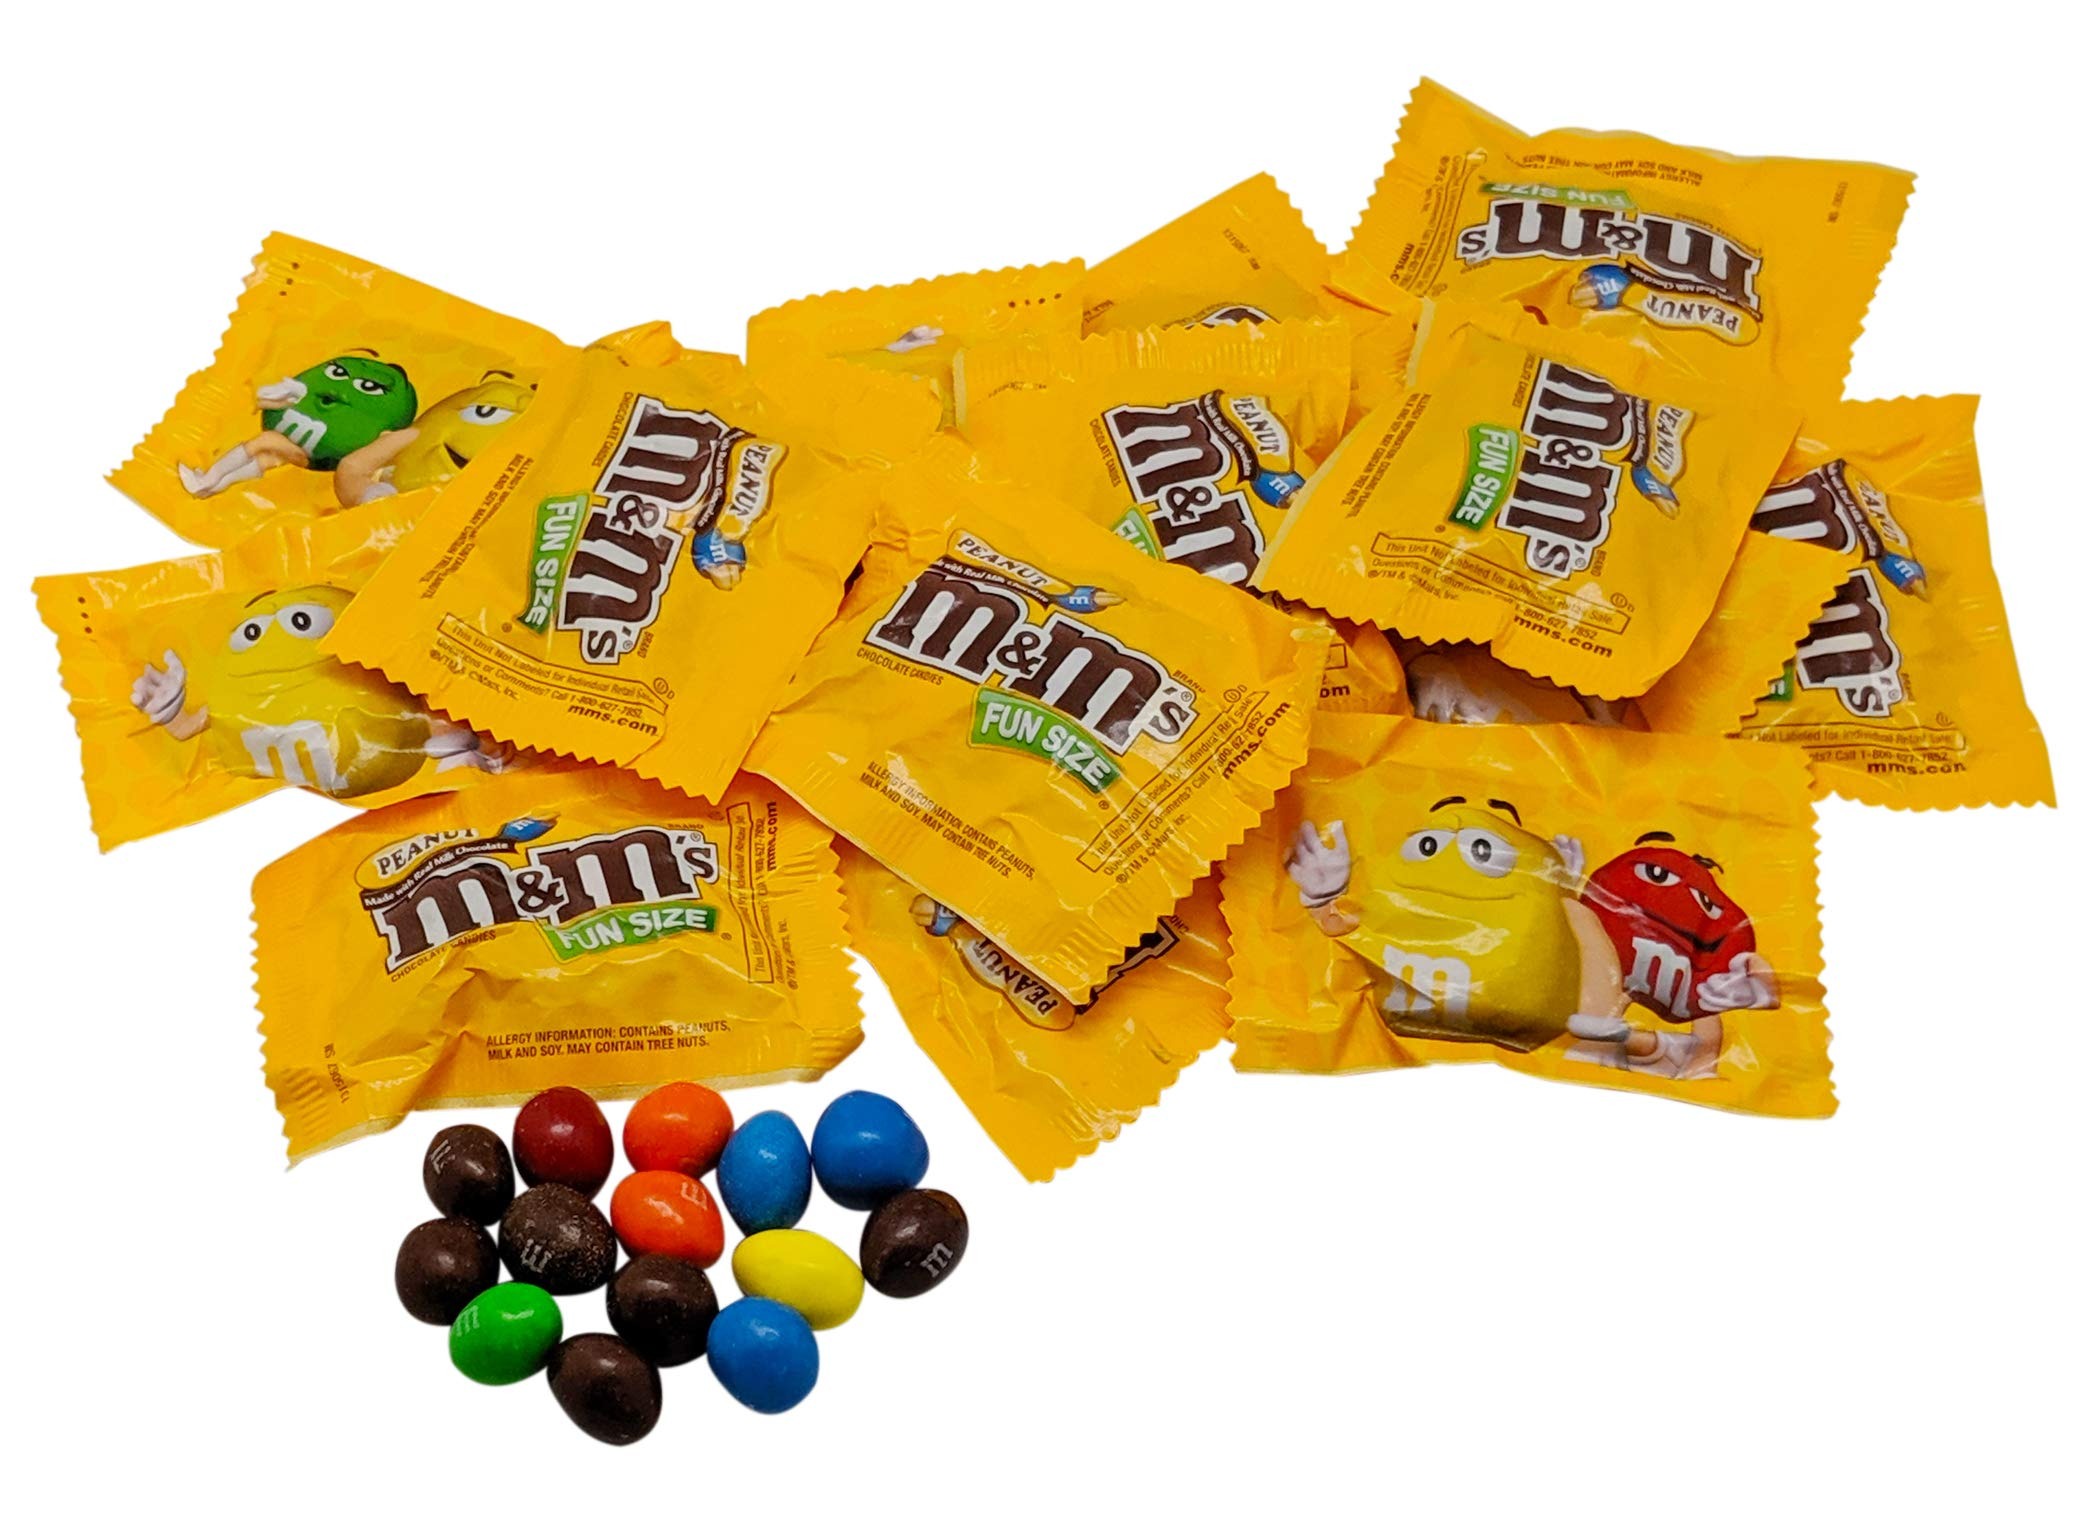
Item Name: Milk Chocolate Peanut M&Ms Fun Sized Individual Bags - 3LB Resealable Stand Up Bag (approx. 70 pieces) - Bulk Milk Chocolate Bulk Filler Candies - Candy for Parties and Holidays
Bullet Point 1: No candy is more famous than Peanut M&Ms. This three (3) pound bag is filled with approximately 70 individually wrapped fun sized bags of candies. The candies come in a resealable stand up bag for easy snacking and storage.
Bullet Point 2: They're the candies that famously melt in your mouth, not in your hands. Peanut M&Ms are the classic milk chocolate candies everyone loves at a birthday party, Halloween party, costume party, office party, school party, movie party, Easter party, or fiesta.
Bullet Point 3: These fun sized candy bags are perfect to cure the pesky sweet tooth. Beyond snacking, they're also great edible decorations for your edibles such as cookies, cakes, cupcakes, gingerbread houses, and classic trail mix.
Bullet Point 4: The bulk size bag is an economical way to grab a bunch of your favorite candies to fill up your candy jars, candy bags, Halloween candy bags, party favors, gift bags, gift baskets, Easter baskets, and especially your candy bowl on Halloween.
Bullet Point 5: Whether it's Halloween, Christmas, Valentine's Day, or Easter, M&Ms are everyone's favorite chocolate coated peanut candy. Toss them in your lunch bag to take to school, work, college, or mix them up in your trail mix before your next camping trip.
Product Description: No candy is more famous than Peanut M&Ms. This three (3) pound bag is filled with approximately 70 individually wrapped fun sized bags of candies. The candies come in a resealable stand up bag for easy snacking and storage. They're the candies that famously melt in your mouth, not in your hands. Peanut M&Ms are the classic milk chocolate candies everyone loves at a birthday party, Halloween party, costume party, office party, school party, movie party, Easter party, or fiesta. These fun sized candy bags are perfect to cure the pesky sweet tooth. Beyond snacking, they're also great edible decorations for your edibles such as cookies, cakes, cupcakes, gingerbread houses, and classic trail mix. The bulk size bag is an economical way to grab a bunch of your favorite candies to fill up your candy jars, candy bags, Halloween candy bags, party favors, gift bags, gift baskets, Easter baskets, and especially your candy bowl on Halloween. Whether it's Halloween, Christmas, Valentine's Day, or Easter, M&Ms are everyone's favorite chocolate coated peanut candy. Toss them in your lunch bag to take to school, work, college, or mix them up in your trail mix before your next camping trip.
Value: 48.0
Unit: Ounce

Price: 34.99